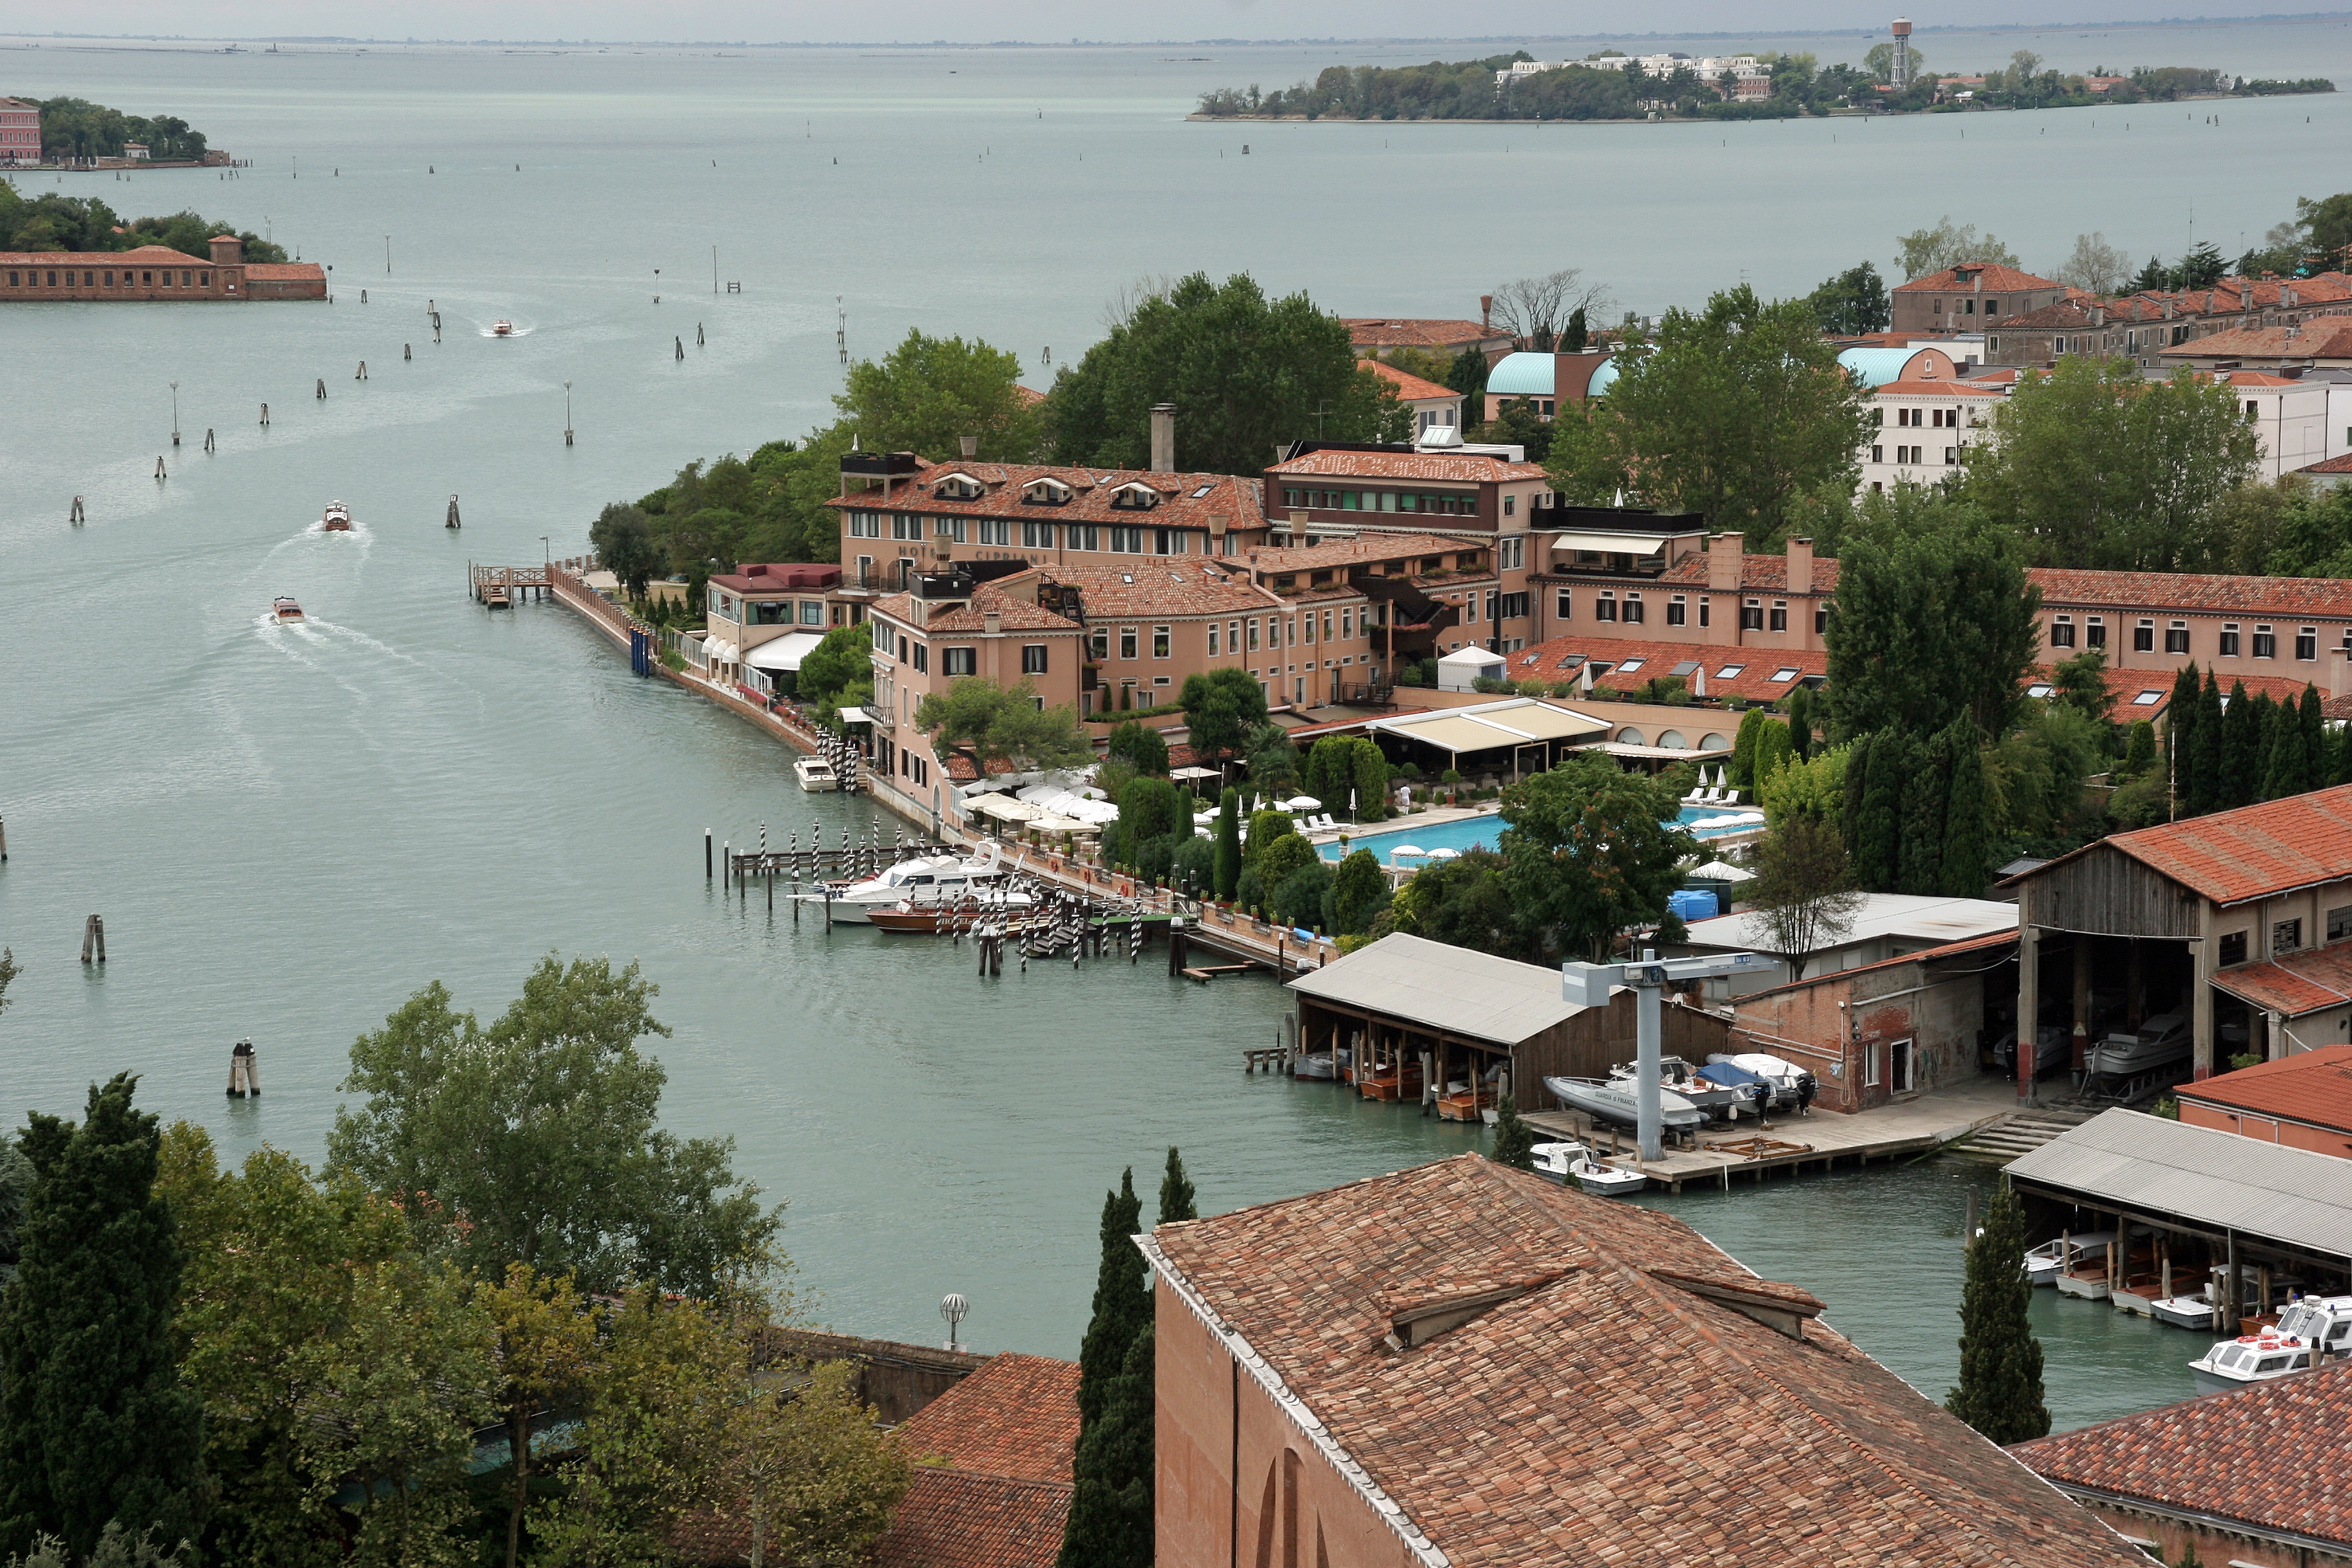
sea, coast, dock, town, city, river, vacation, travel, village, vehicle, holiday, bay, italy, venice, marina, tourism, waterway, venezia, aerial photography